2015 Philadelphia Cycling Classic

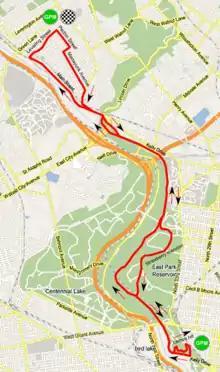
Circuit of the Philadelphia Cycling Classic 2015

After five rounds of the 2015 UCI Women's Road World Cup, there had been five different winners; Jolien D'Hoore at the Ronde van Drenthe, Lizzie Armitstead at the Trofeo Alfredo Binda-Comune di Cittiglio, Elisa Longo Borghini at the Tour of Flanders, Anna van der Breggen at the La Flèche Wallonne Féminine, and Giorgia Bronzini at the Tour of Chongming Island. Anna van der Breggen led the World Cup standings as the racing moved to Philadelphia, with 290 points, but her team had opted not to take part in the event. Annemiek van Vleuten and Jolien D'Hoore, who were second and third in the standings, had not travelled with their teams to the event. Elisa Longo Borghini and Lizzie Armitstead, who entered the race placed fourth and fifth, were highlighted as possible favorites for the race, though Armitstead's teammate, Evelyn Stevens had won the race in both 2013 and 2014.